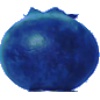
Label: Huckleberry 1